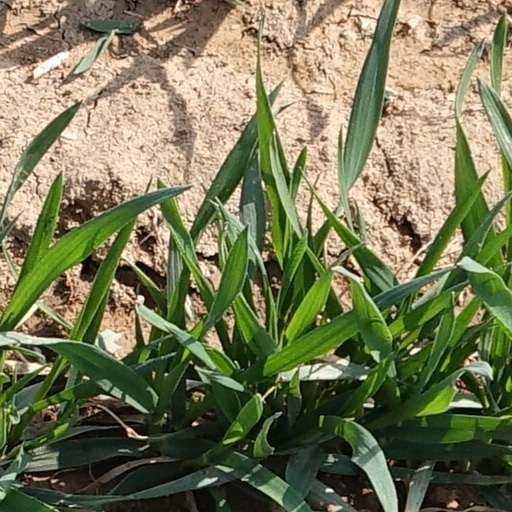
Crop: wheat